Nesebar

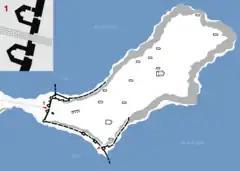
Mesembria Fortress plan

It was one of the most important strongholds of the Eastern Roman Empire from the 5th century AD onwards, and was fought over by Byzantines and Bulgars, being captured and incorporated in the lands of the First Bulgarian Empire in 812 by Khan Krum after a two-week siege only to be ceded back to Byzantium by Knyaz Boris I in 864 and reconquered by his son Tsar Simeon the Great. During the time of the Second Bulgarian Empire it was also contested by Bulgarian and Byzantine forces and enjoyed particular prosperity under Bulgarian tsar Ivan Alexander (1331–1371) until it was conquered by Crusaders led by Amadeus VI, Count of Savoy in 1366. The Bulgarian version of the name, "Nesebar" or "Mesebar", has been attested since the 11th century.